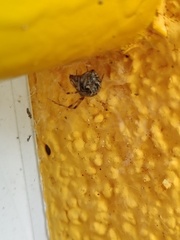
Species: Parasteatoda_tepidariorum